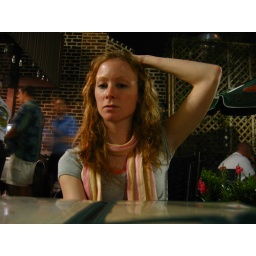
behind me: a ghost in a blue shirt